Ligerz

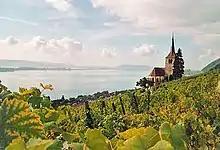
Ligerz church and vineyards on the slopes of the Jura Mountains.

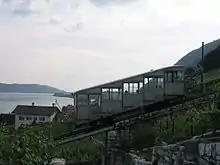
The Tessenberg funicular, old car in 2004

The shore of Lake Biel was inhabited during the Neolithic period. A Neolithic shoreline settlement has been discovered near the municipal border close to the village of Schafis, which is part of the La Neuveville municipality. Other traces of prehistoric settlements include scattered Bronze Age and Roman era artifacts. During the Middle Ages Ligerz was ruled by the Lords of Ligerz, who held it as a fief for the Counts of Nidau. Their castle, the "Festi", first appeared in historical records in 1236. In 1358, the "Herrschaft" of Ligerz was divided between two lines of the ruling family. At the end of the 14th century, the lands were pledged to the city of Biel to secure a loan. Between 1388 and 1393, Bern acquired the sovereignty over the land of the Counts of Nidau including Ligerz village and the surrounding lands. However, Bern did not own either half of the land of Ligerz. The two halves were sold to the von Büren and von Muleren families, both Bernese patrician families. In 1409 one half of the "Herrschaft" was sold to the city of Biel, while the other half was sold in Bern in 1469. Finally in 1551, Biel sold the other half of Ligerz to Bern. In 1553 Bern reaffirmed the old market and fishing rights that the village had received from earlier rulers.